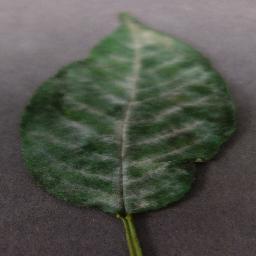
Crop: cherry
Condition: (including_sour)_powdery_mildew